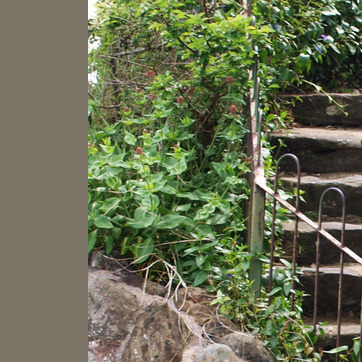
Material: foliage